Acaxochitlán

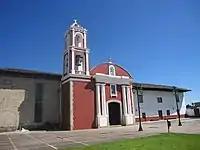
chapel of Our Lady of Guadalupe.

In 1544 begins to build the first chapel visit, which belonged to the ecclesiastical head of Snapper and this in turn to the diocese of Tlaxcala, unfortunately there are a lot of history from the colonial period is not known, for example, we do not know as was the standard of living of the population, if I get worse or remained the same or improved with the arrival of Spaniards.